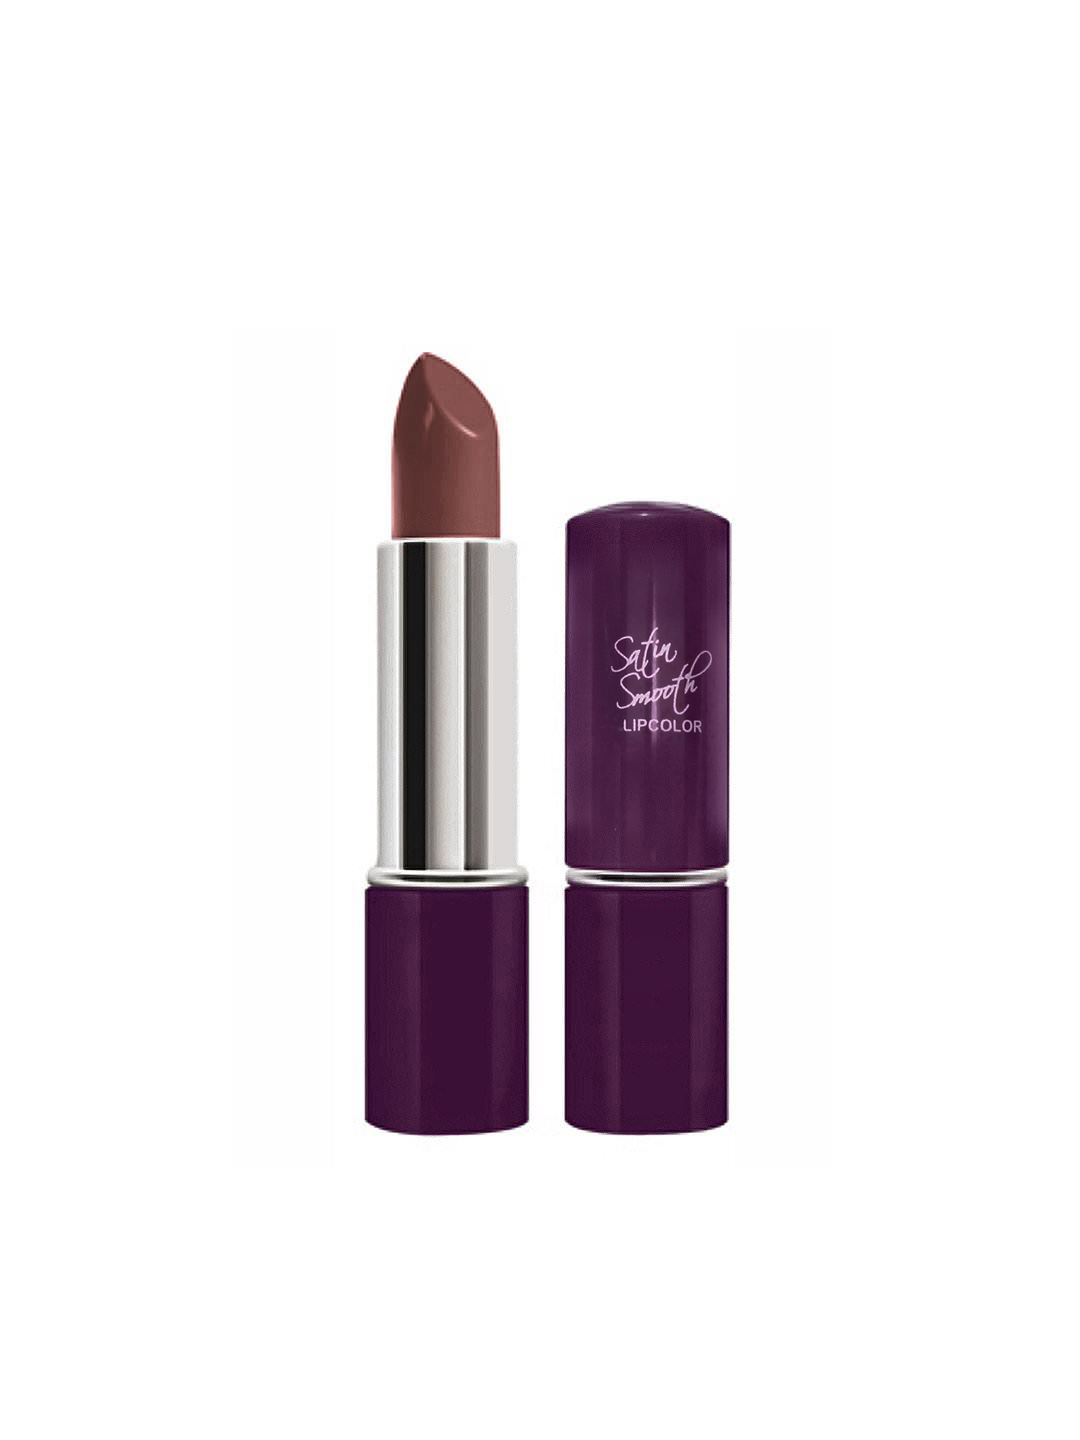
Streetwear Satin Smooth Go Grape Lipcolor 03
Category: Personal Care / Lips / Lipstick
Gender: Women
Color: Purple
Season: Spring 2017
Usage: Casual